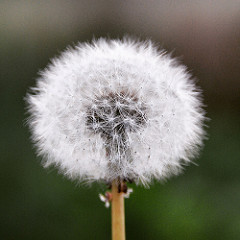
Flower: dandelion